Electronic paper

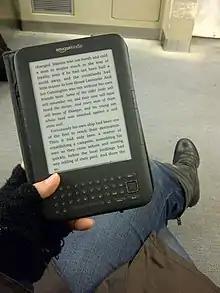
Many e-readers, devices meant to replace traditional books, utilize electronic paper for their displays in order to further resemble paper books; one such example is the Kindle series by Amazon.

Electronic paper or intelligent paper, is a display device that reflects ambient light, mimicking the appearance of ordinary ink on paper – unlike conventional flat-panel displays which need additional energy to emit their own light. This may make them more comfortable to read, and provide a wider viewing angle than most light-emitting displays. The contrast ratio in electronic displays available as of 2008 approaches newspaper, and newly developed displays are slightly better. An ideal e-paper display can be read in direct sunlight without the image appearing to fade.